Edward Prince

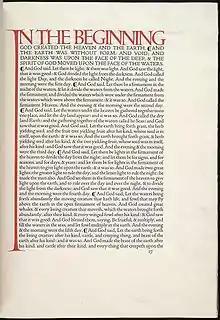
A printing of the Bible from the Doves Press. The body text type is the "Doves Type", cut into metal by Prince.

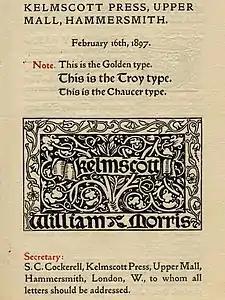
Prince's Golden Type, cut for William Morris, among other typefaces used by the Kelmscott Press.

Edward Philip Prince (1846–1923) was a British engraver and punchcutter, a cutter of the punches used to stamp the matrices used to cast metal type.